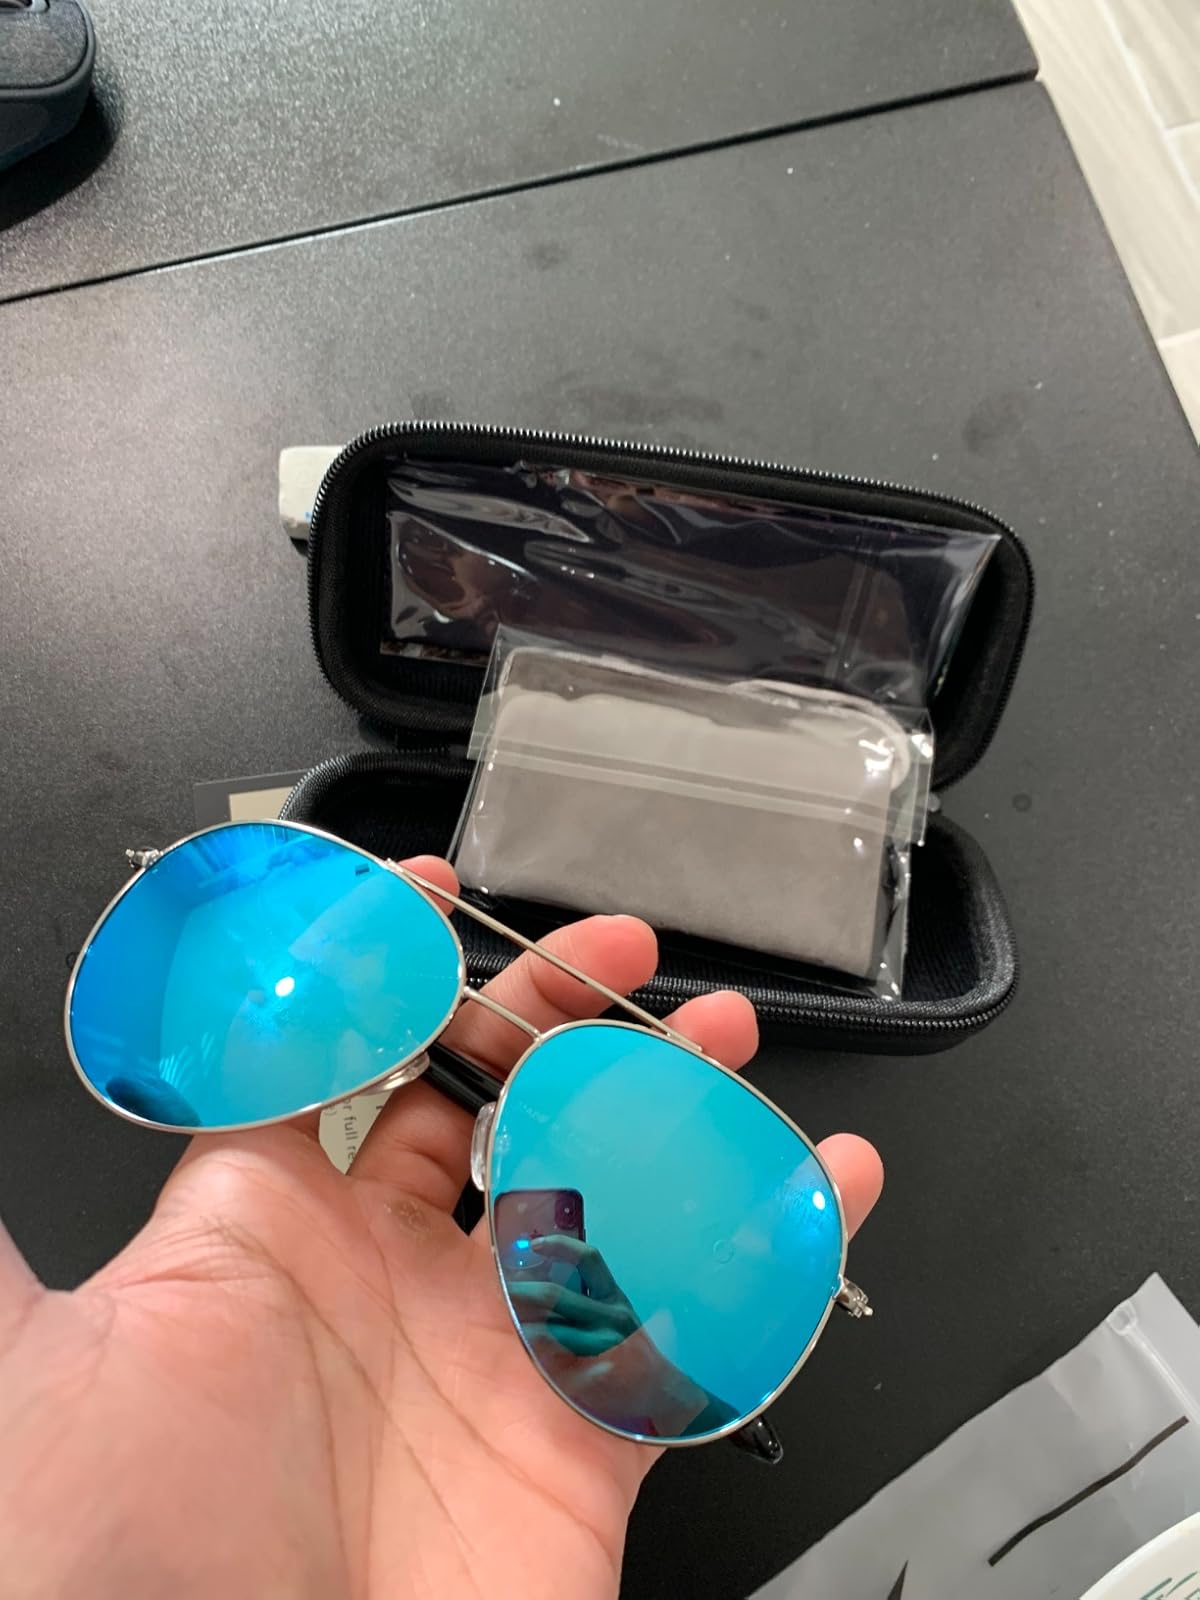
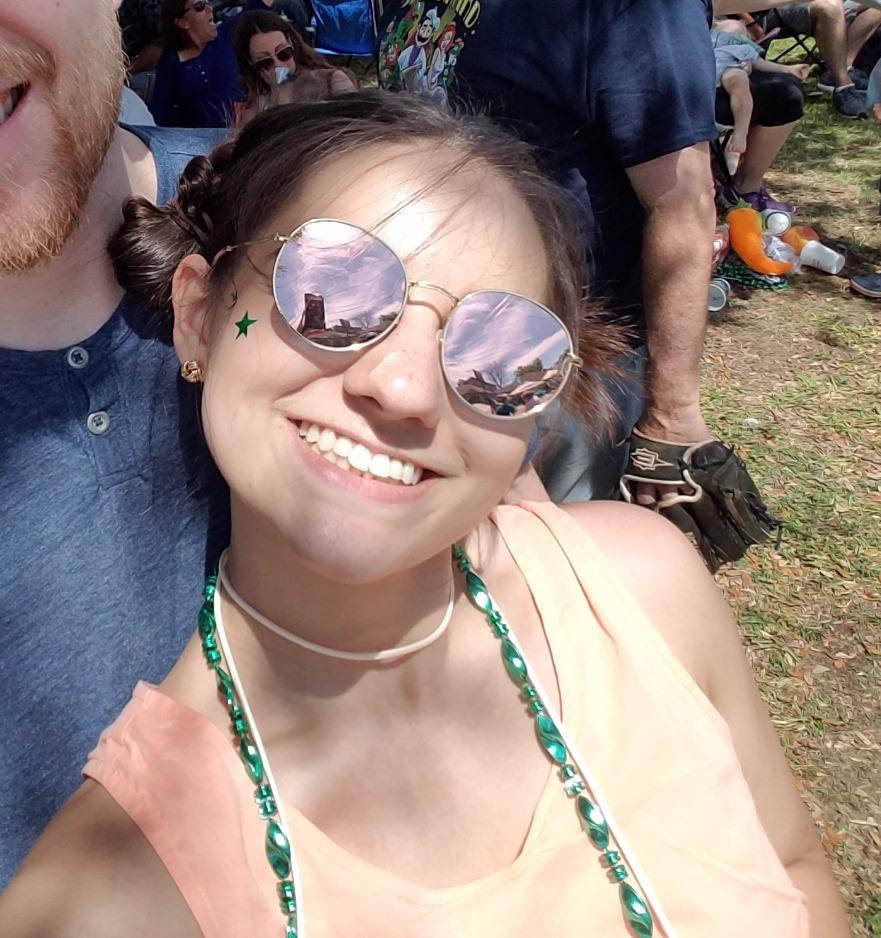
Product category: accessories_sunglasses
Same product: no